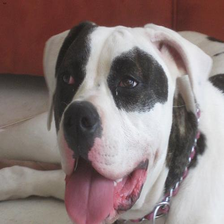
Species: dog
Breed: american bulldog